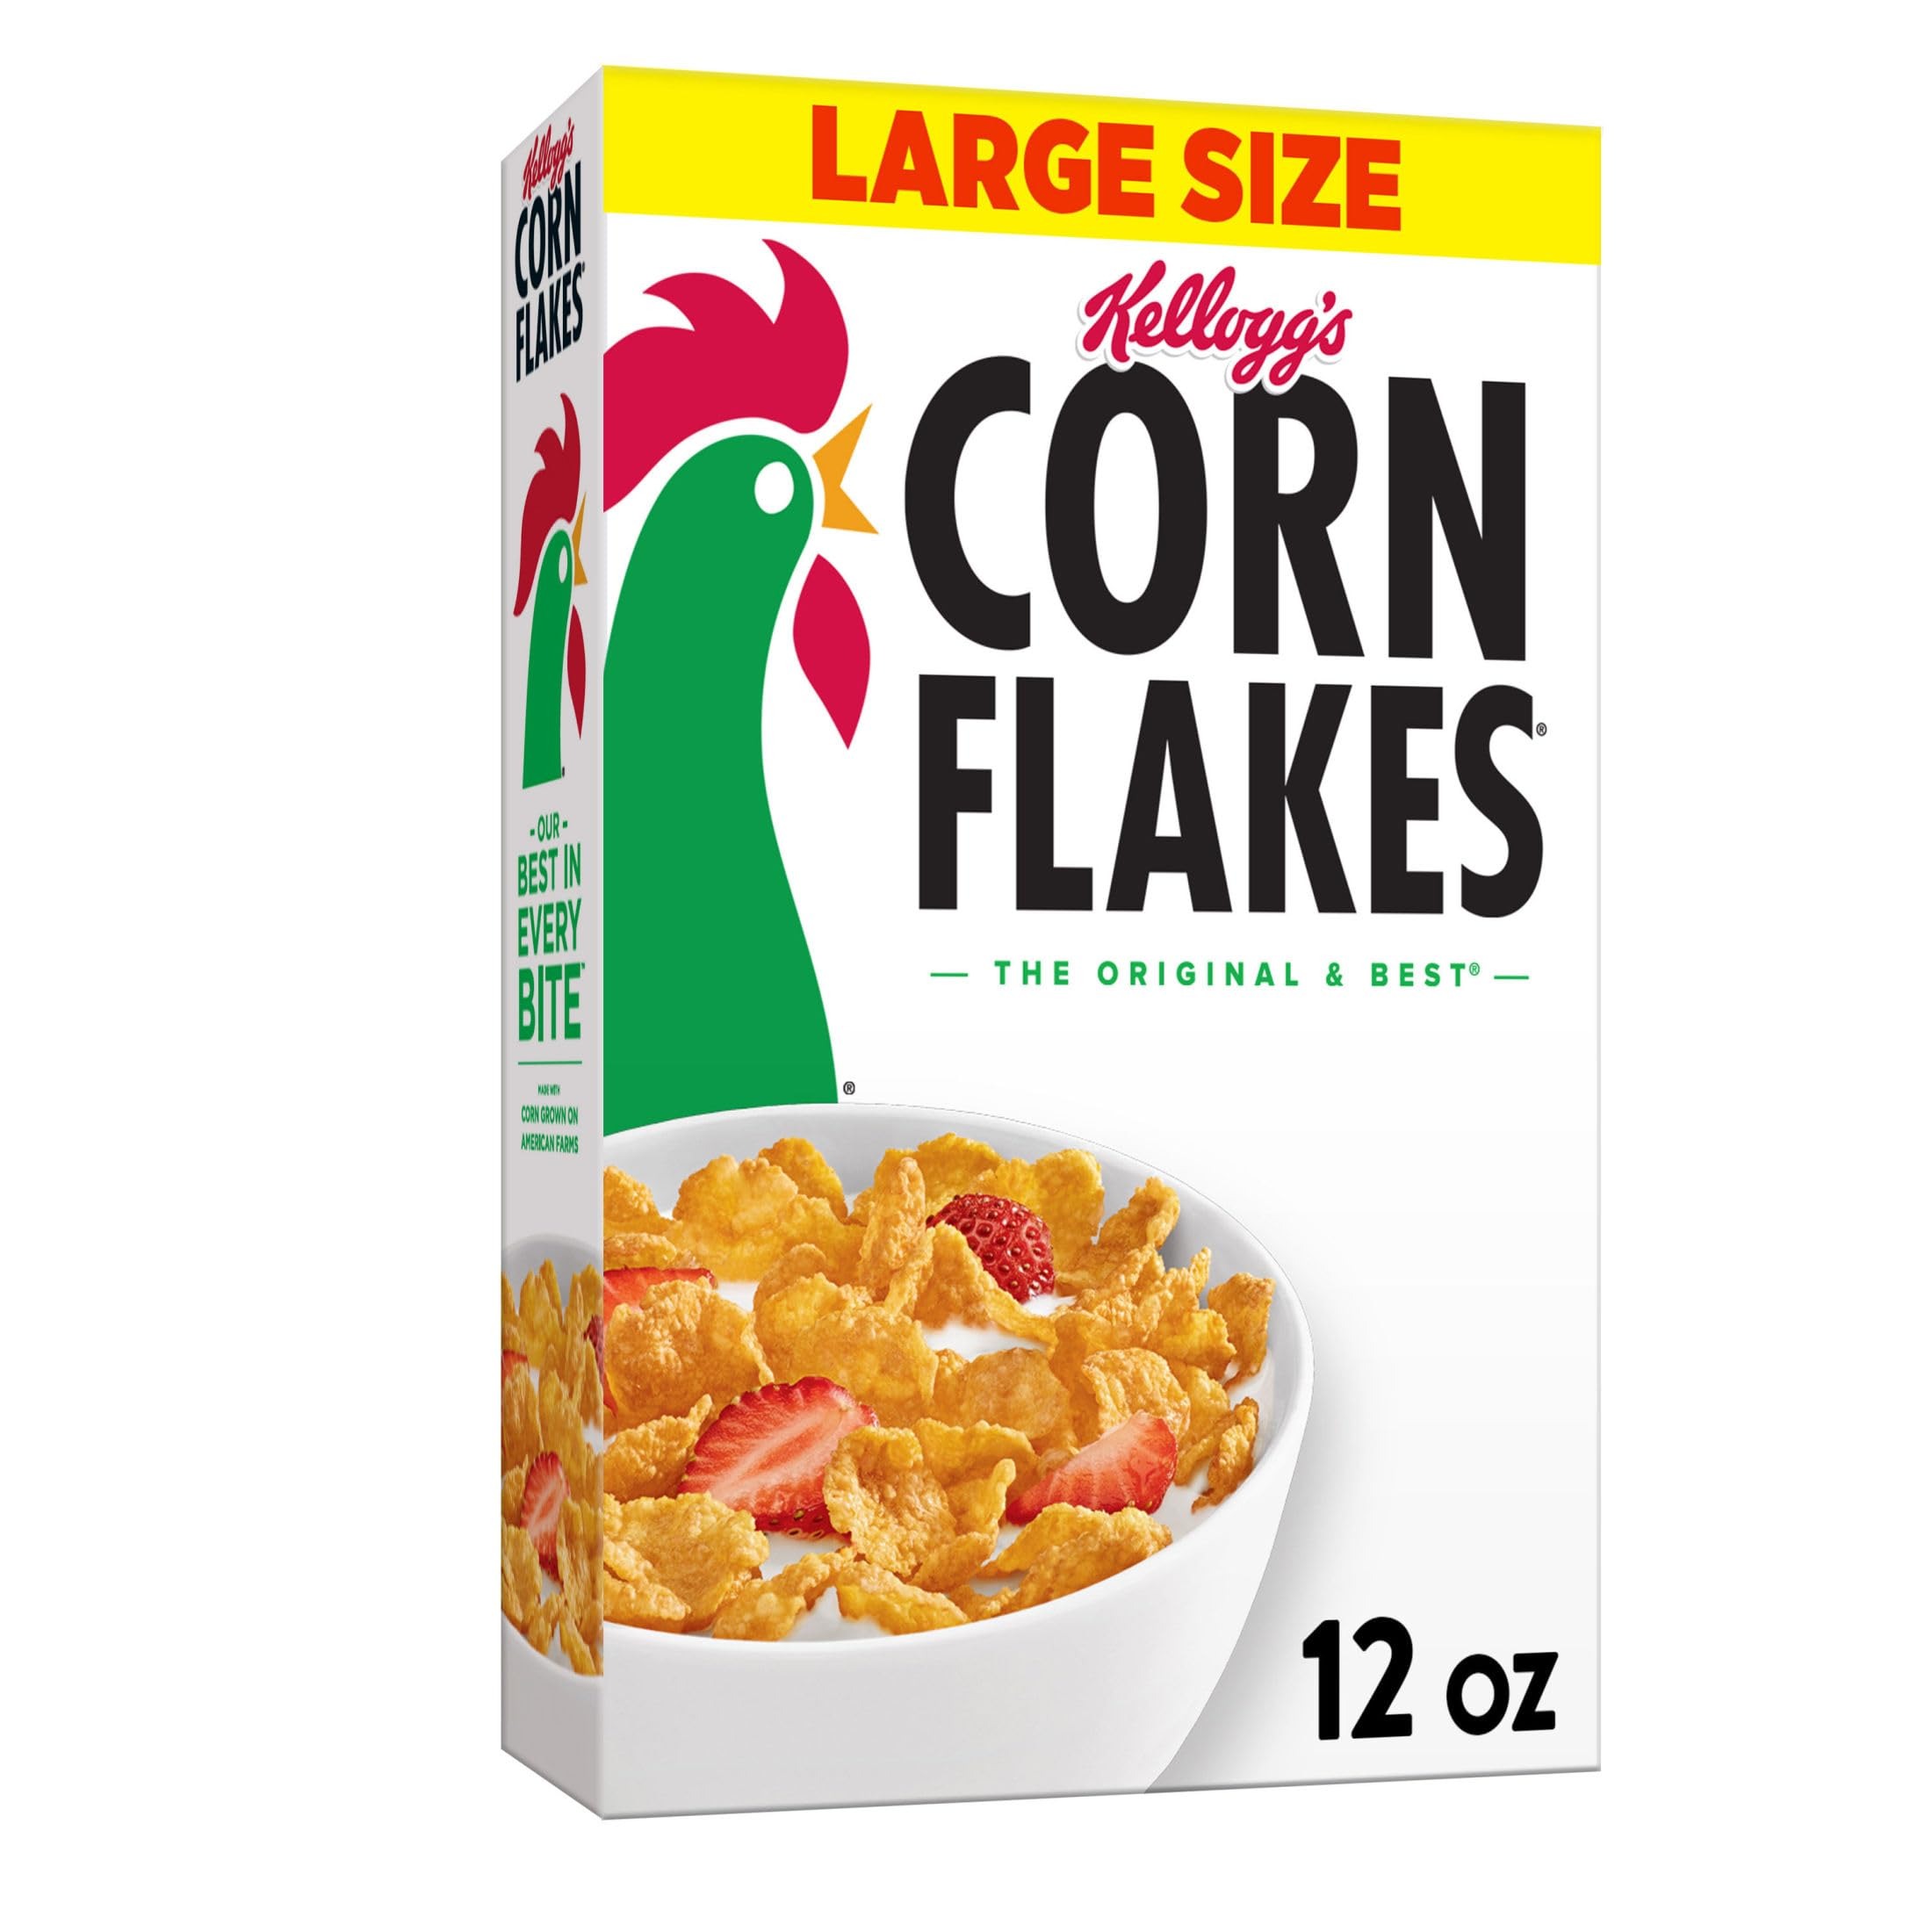
Item Name: Kellogg's Corn Flakes Breakfast Cereal, Kids Cereal, Family Breakfast, Large Size, Original, 12oz Box (1 Box)
Bullet Point 1: Kellogg's is working with No Kid Hungry to provide free breakfast to children in need; Ends May 9, 2023; See packaging for more information
Bullet Point 2: A classic family favorite; Enjoy by the bowlful, as the base for desserts from cookies to pie crust, and in savory dishes as a stand-in for breadcrumbs
Bullet Point 3: Good source of 8 vitamins and minerals; No artificial colors or flavors; Excellent source of iron
Bullet Point 4: A low fat, healthy cereal that's sure to please both kids and adults; Enjoy with milk or in lunch and dinner recipes
Bullet Point 5: Includes 1, 12-ounce box of ready-to-eat Corn Flakes cereal; Packaged for freshness and great taste
Value: 12.0
Unit: Ounce

Price: 6.49